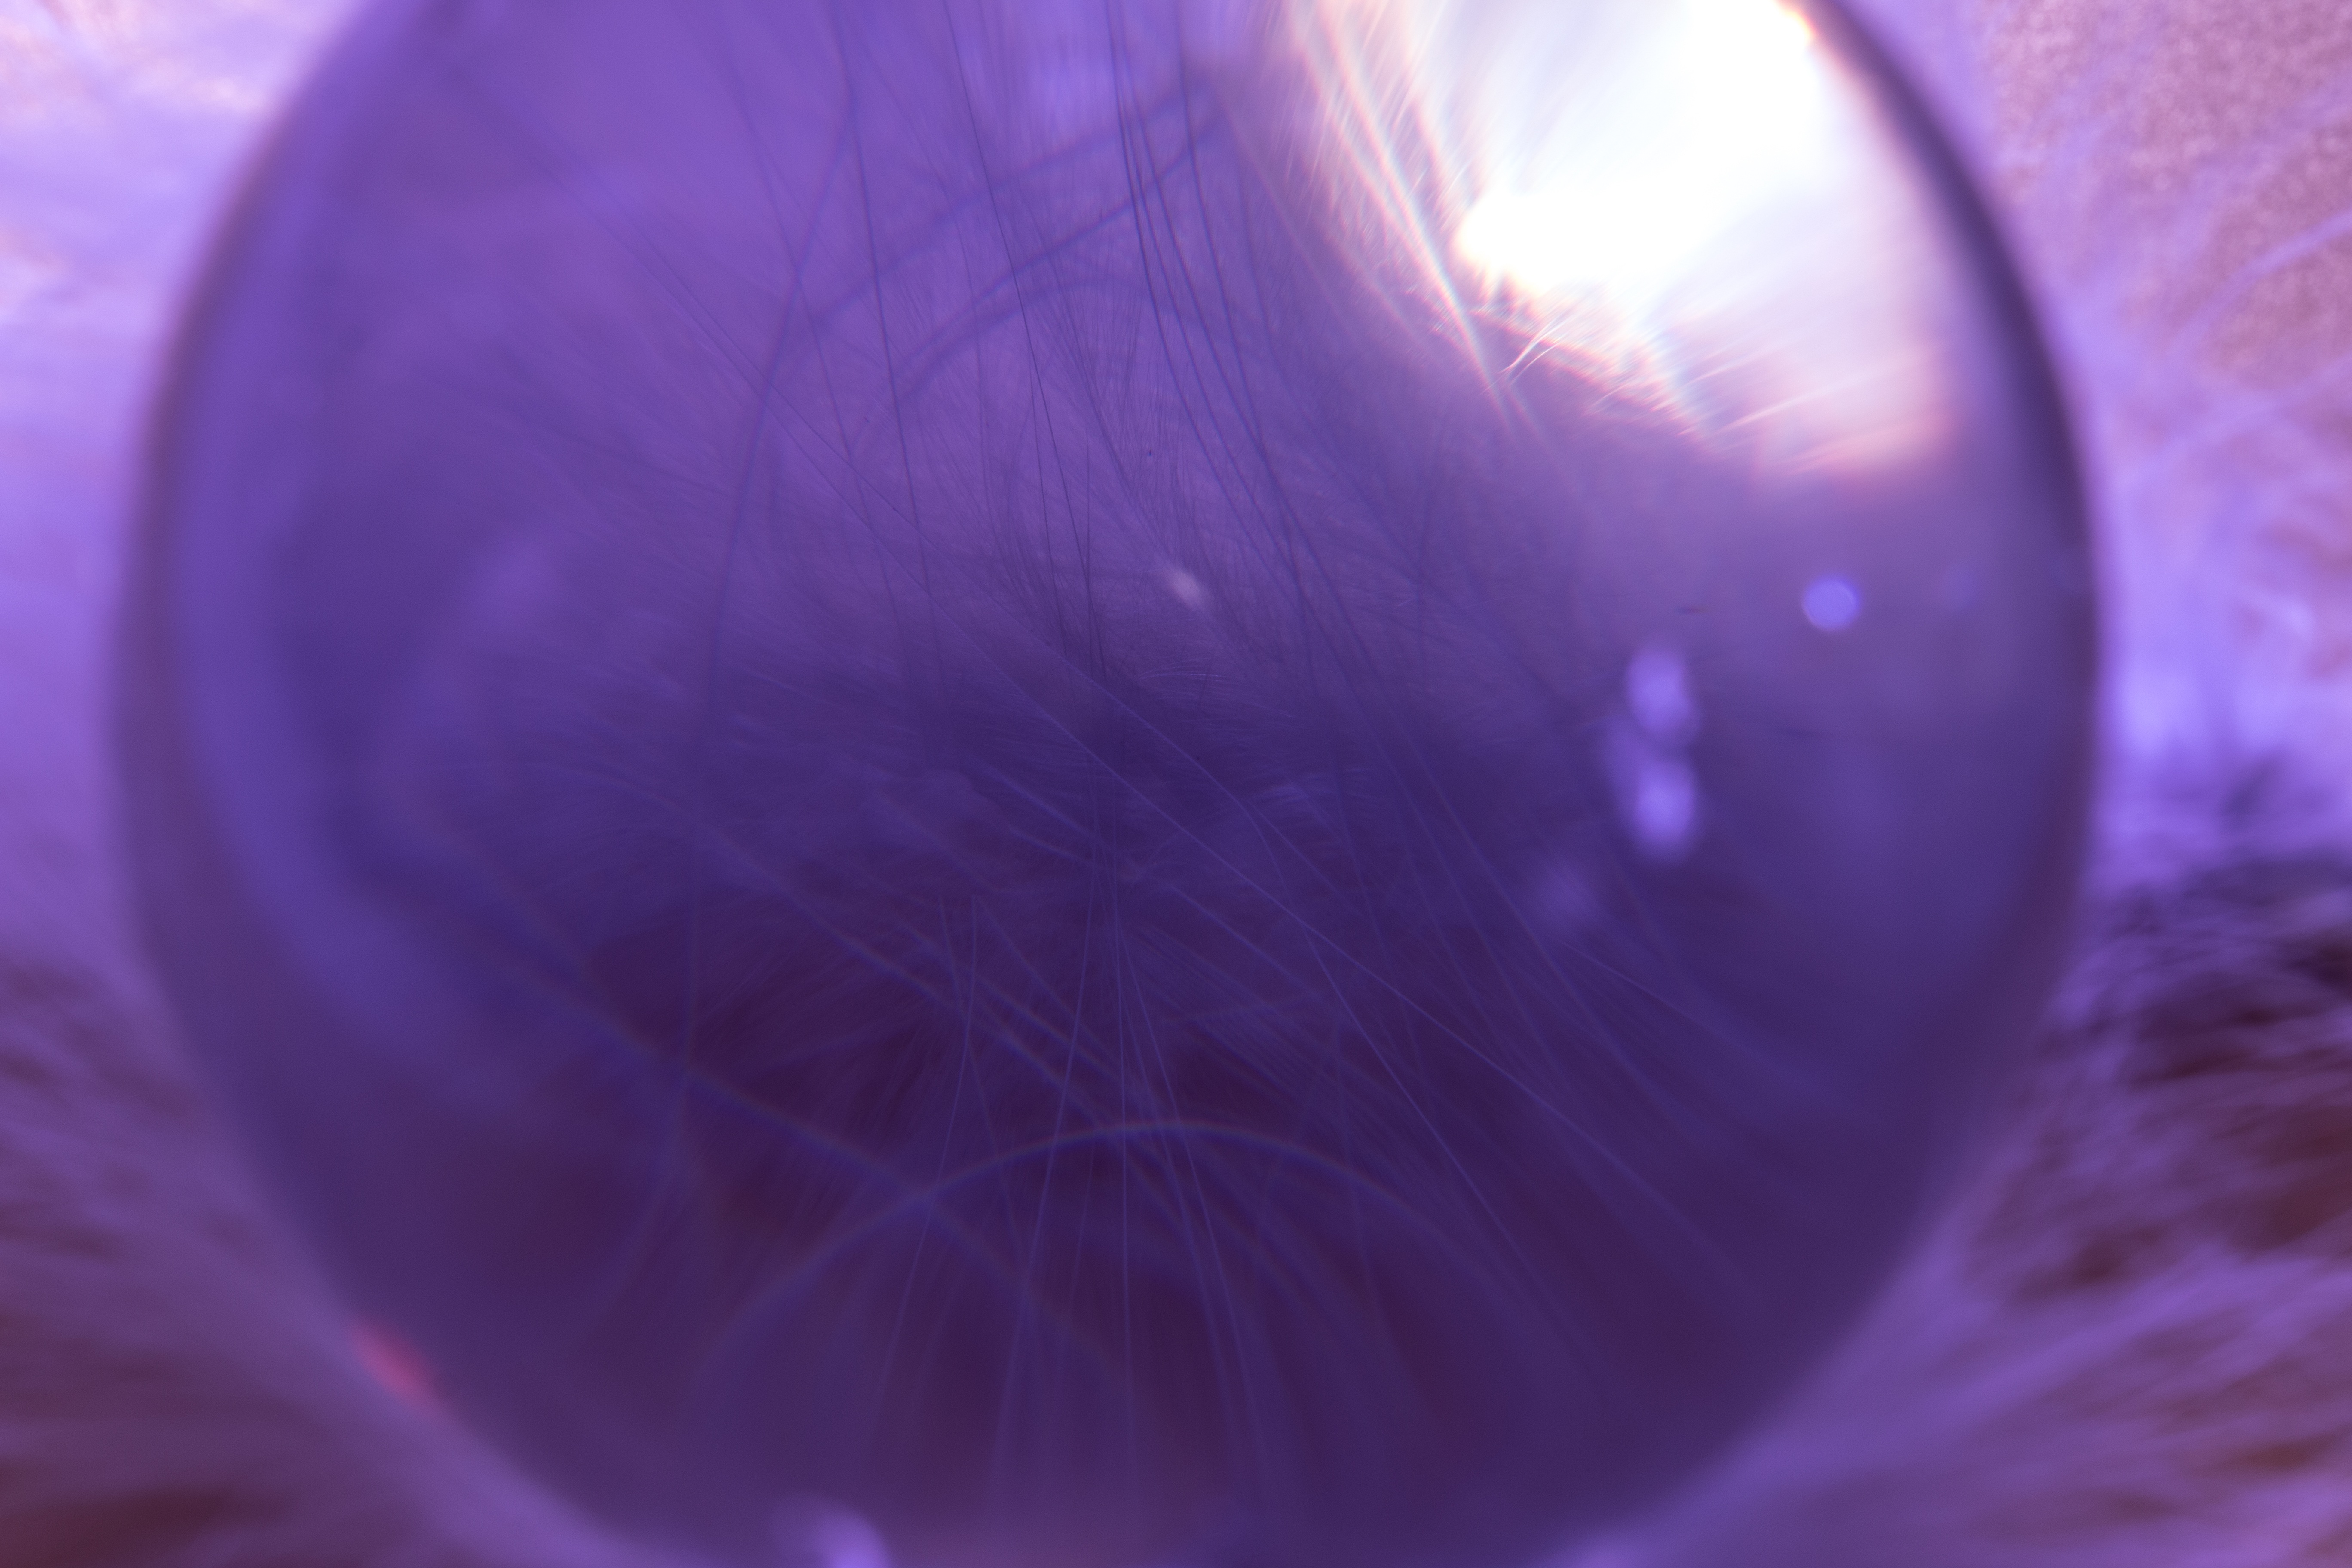
creative, flower, purple, petal, spring, fluffy, color, macro, blue, circle, close up, background, iris, eye, organ, glass ball, spring dress, macro photography, airy, slightly, bird feather, ease, lightweight, featherweight, nahaufmahme, fractal art